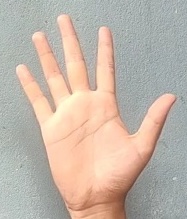
ASL sign: 5